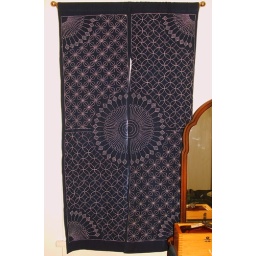
Sahsiko Noren from Kyoto hanging in the bedroom window